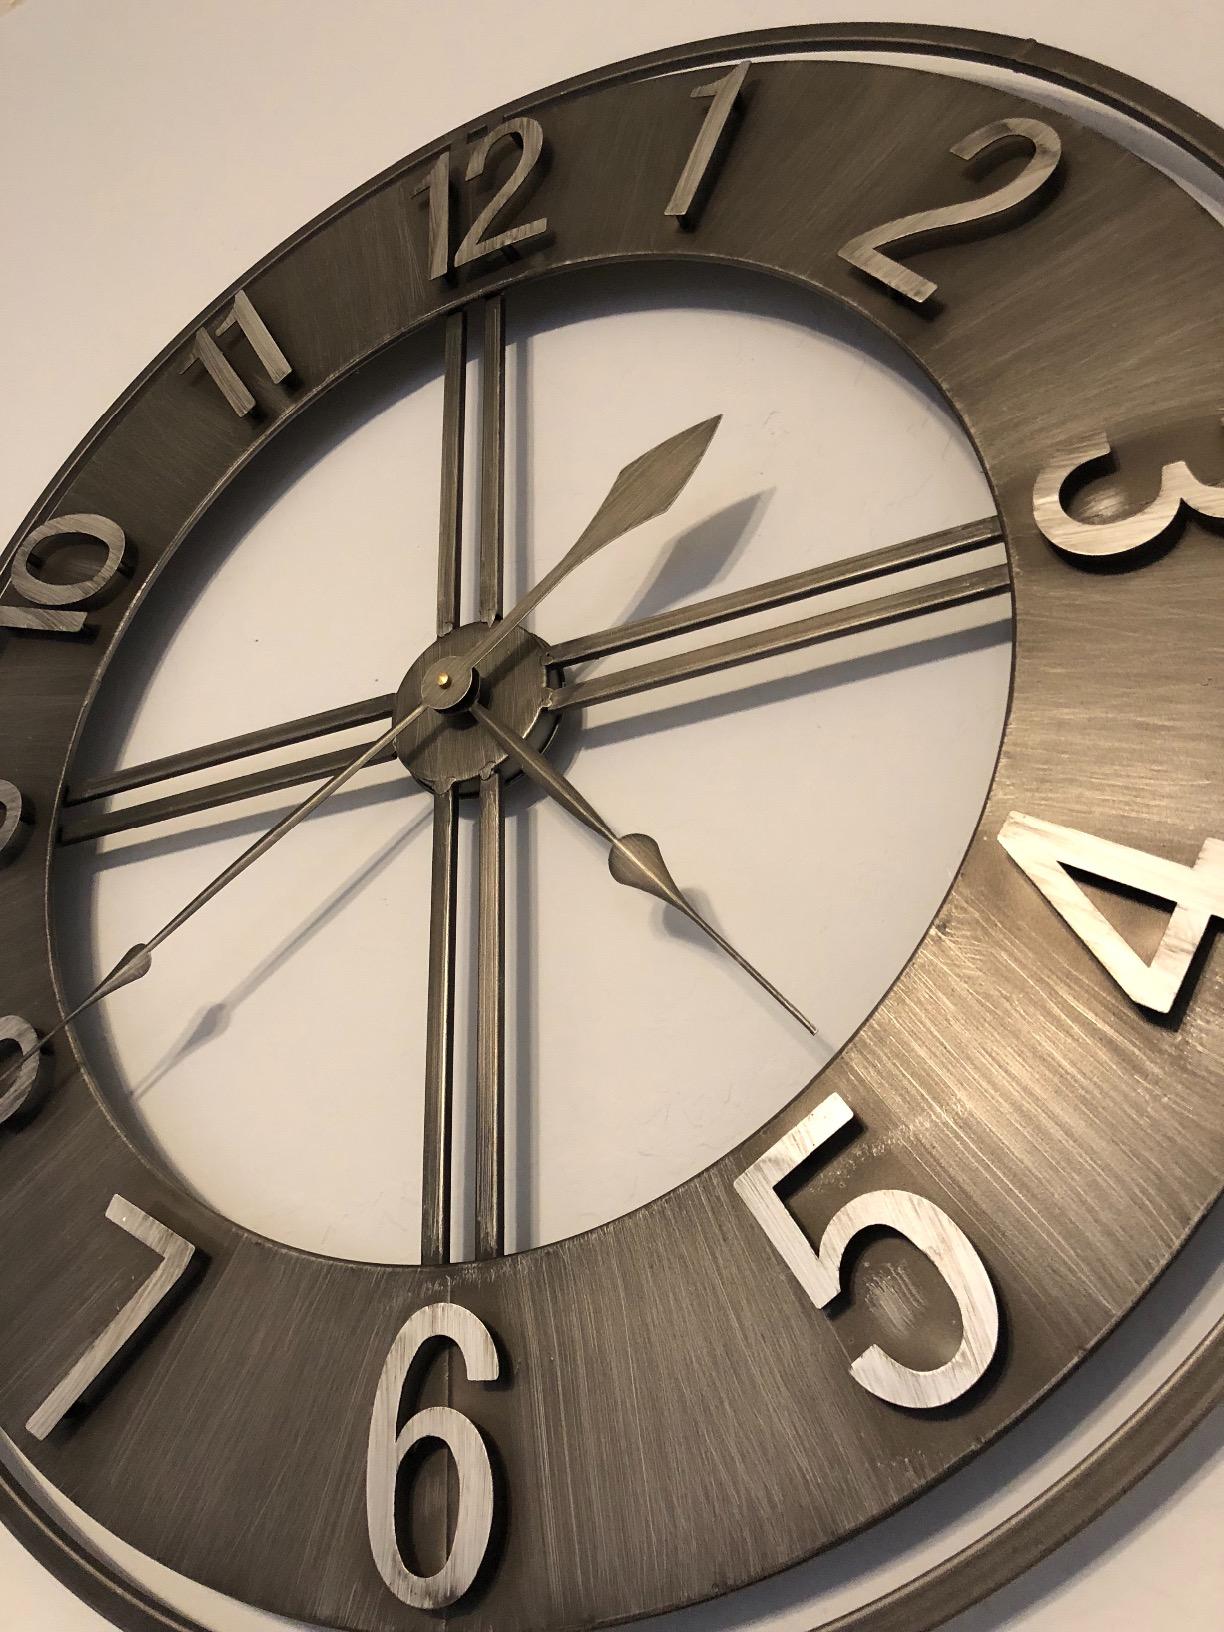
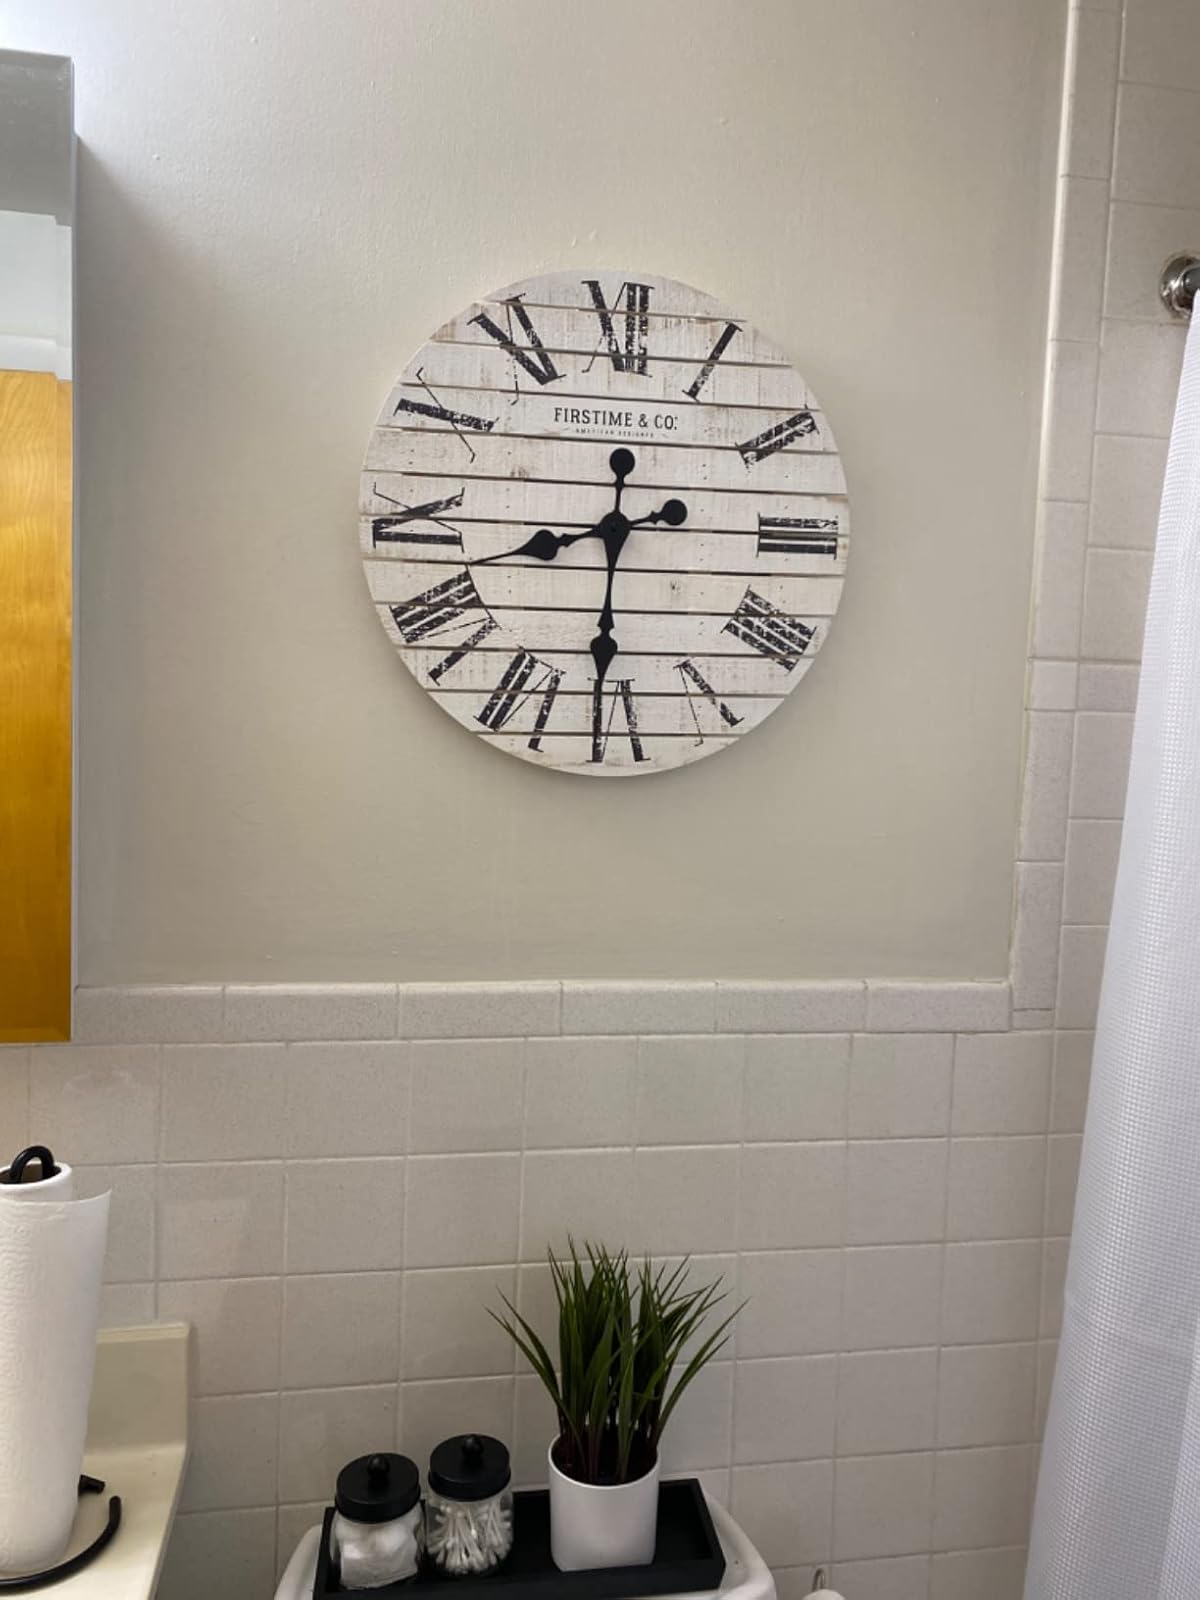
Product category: clock
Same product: no